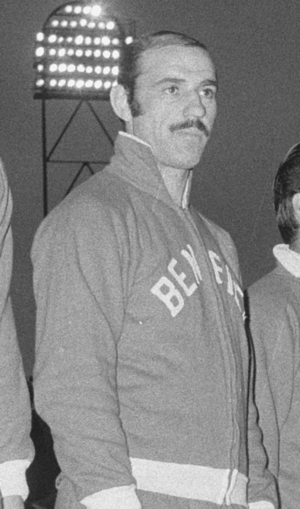
Germano de Figueiredo ou Germano est un footballeur international portugais qui évoluait au poste de défenseur central.